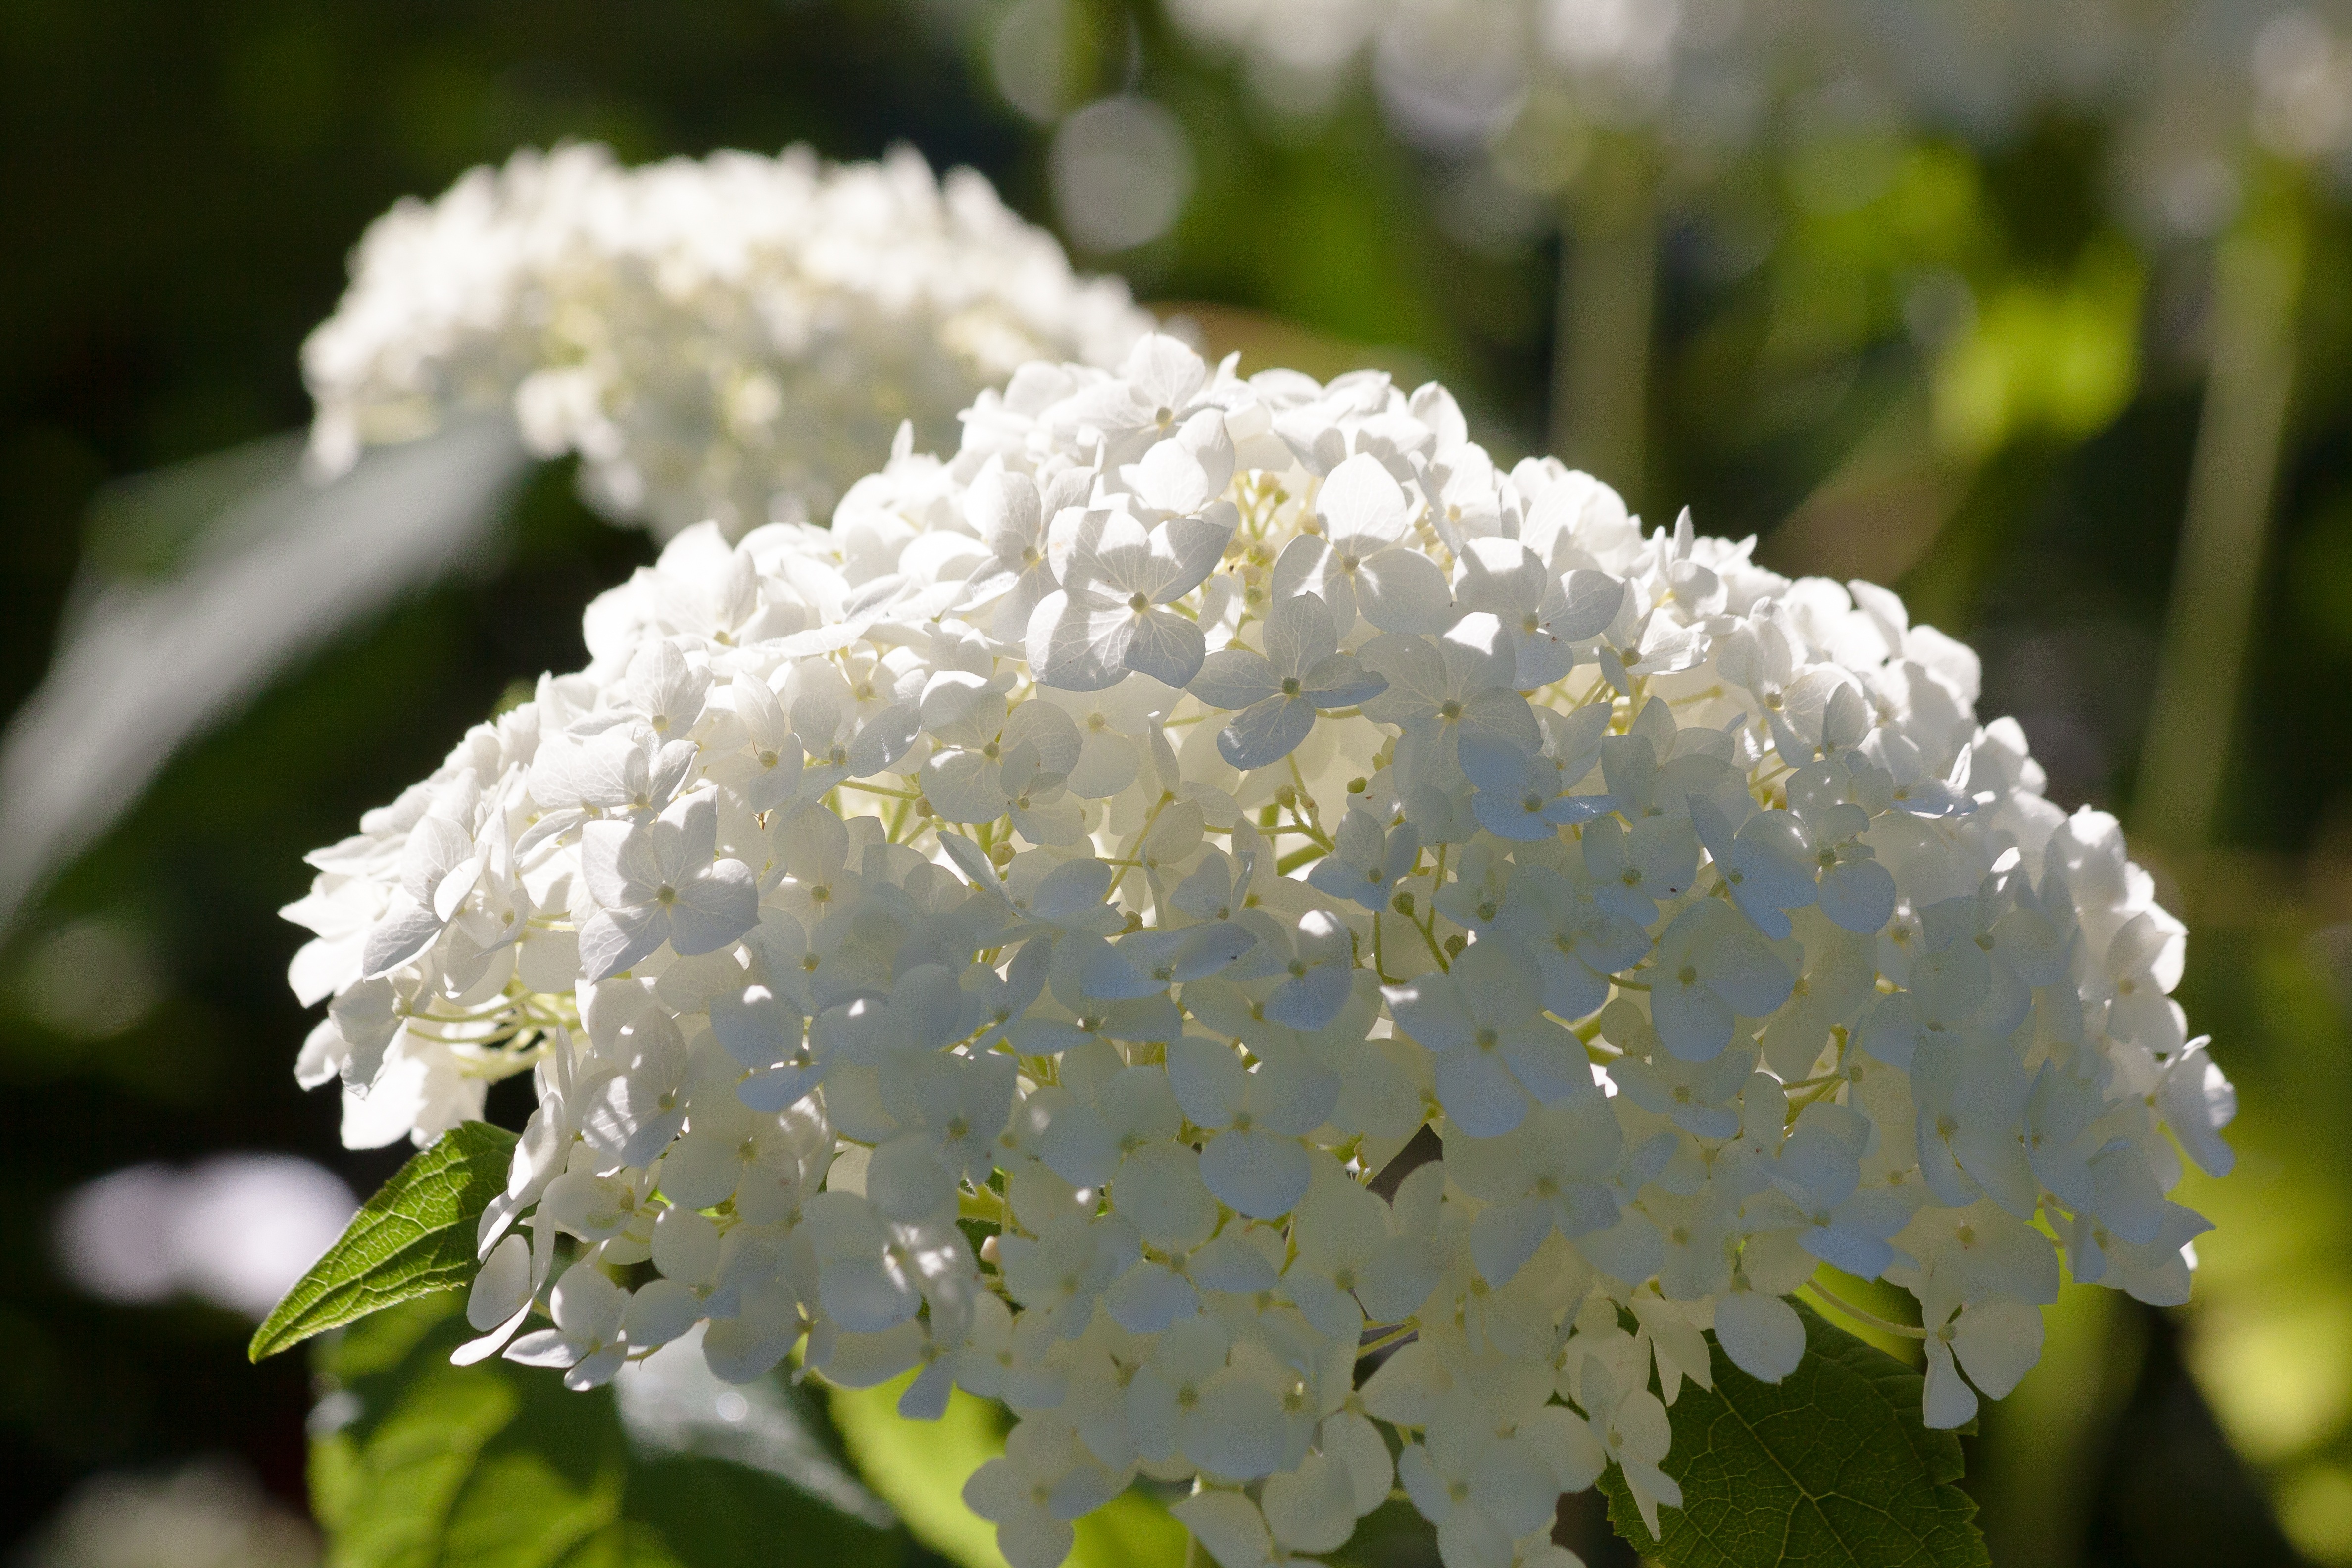
branch, blossom, plant, white, flower, purple, bloom, botany, pink, flora, hydrangea, flowers, shrub, viburnum, ornamental shrub, macro photography, flowering plant, genus, greenhouse hydrangea, hydrangeaceae, looking bloom, cornales, land plant